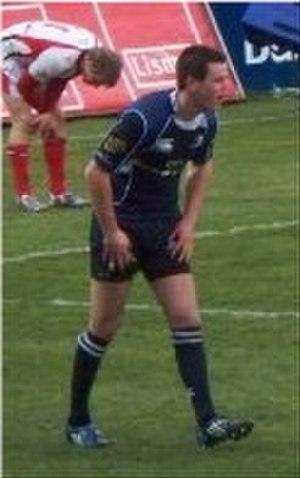
La Coupe d'Europe de rugby à XV est la plus importante compétition interclubs de rugby à XV disputée en Europe chaque année par des équipes des Six Nations et de la Roumanie. La compétition est organisée par l'European Rugby Cup de 1995 à 2014, puis par l'European Professional Club Rugby depuis 2014, qui gère également le Challenge européen de rugby à XV, compétition de second niveau qui regroupe les équipes qui n'ont pu se qualifier pour la Champions Cup. Le club qui remporte la Coupe d'Europe est sacré champion d'Europe.
La Coupe d'Europe de rugby à XV 2010-2011, la seizième, est aussi appelée Coupe Heineken selon le nom du sponsor de la compétition, oppose vingt-quatre clubs, provinces ou franchises, anglais, écossais, français, gallois, irlandais et italiens. La compétition se déroule du 8 octobre 2010 au 21 mai 2011 date de la finale disputée au Millennium Stadium de Cardiff. L'équipe du Leinster remporte la compétition face aux Northampton Saints sur le score de 33 à 22 dont 28 points de Jonathan Sexton. Les Irlandais font un retour incroyable en seconde période alors que les Anglais mènent 22 à 6 à la mi-temps. C'est le second titre de la province irlandaise après celui de 2009.
Jonathan Sexton, né le 11 juillet 1985 à Dublin est un joueur irlandais de rugby à XV évoluant au poste de demi d'ouverture. Il joue avec l'équipe d'Irlande depuis 2009, remportant trois Tournoi des Six Nations en 2014, 2015 et 2018. Il fait ses débuts avec le Leinster, remportant trois victoires en Coupe d'Europe en 2009, 2011 et 2012, le Challenge européen en 2013, et deux victoires en Celtic League 2008 et Pro 12 2013. Il rejoint ensuite pour deux saisons le club français du Racing Métro 92 de 2013 à 2015, avant de retrouver la province du Leinster.